Haverfordwest Airport

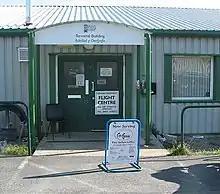
Terminal building at Haverfordwest (Withybush) Airport

The airport operates at RFS Category 1 for Rescue Fire Fighting Service. The firefighting vehicle fleet is two Isuzu D-Max TACR3 (a bespoke rapid response vehicle). It has an Abbreviated Precision approach path indicator (APAPIS) system of lights on the side of the airport runway, for visual descent guidance during final approach.